José Morales (catcher)

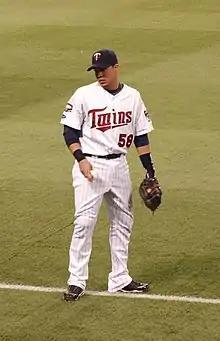
Morales with the Minnesota Twins in 2009

José Guillermo Morales (born February 20, 1983) is a Puerto Rican former professional baseball catcher. He played stints in Major League Baseball (MLB) with the Minnesota Twins and Colorado Rockies between 2007 and 2011. He played for the Camden Riversharks of the Atlantic League of Professional Baseball.